Toyoyama

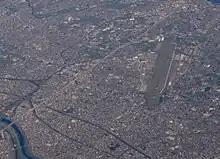
Aerial photograph of Toyoyama in 2019

Toyoyama is located in the flatlands of central Aichi Prefecture. A third of the area of the town is occupied by Nagoya Airfield.